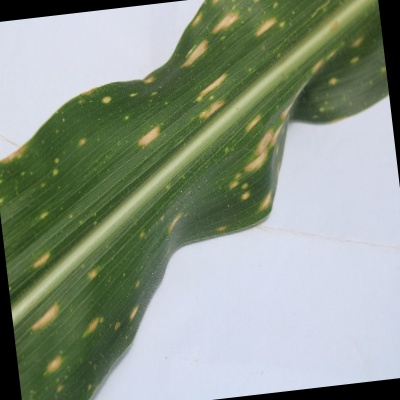
Label: Corn_(Maize)___Leaf_Spot